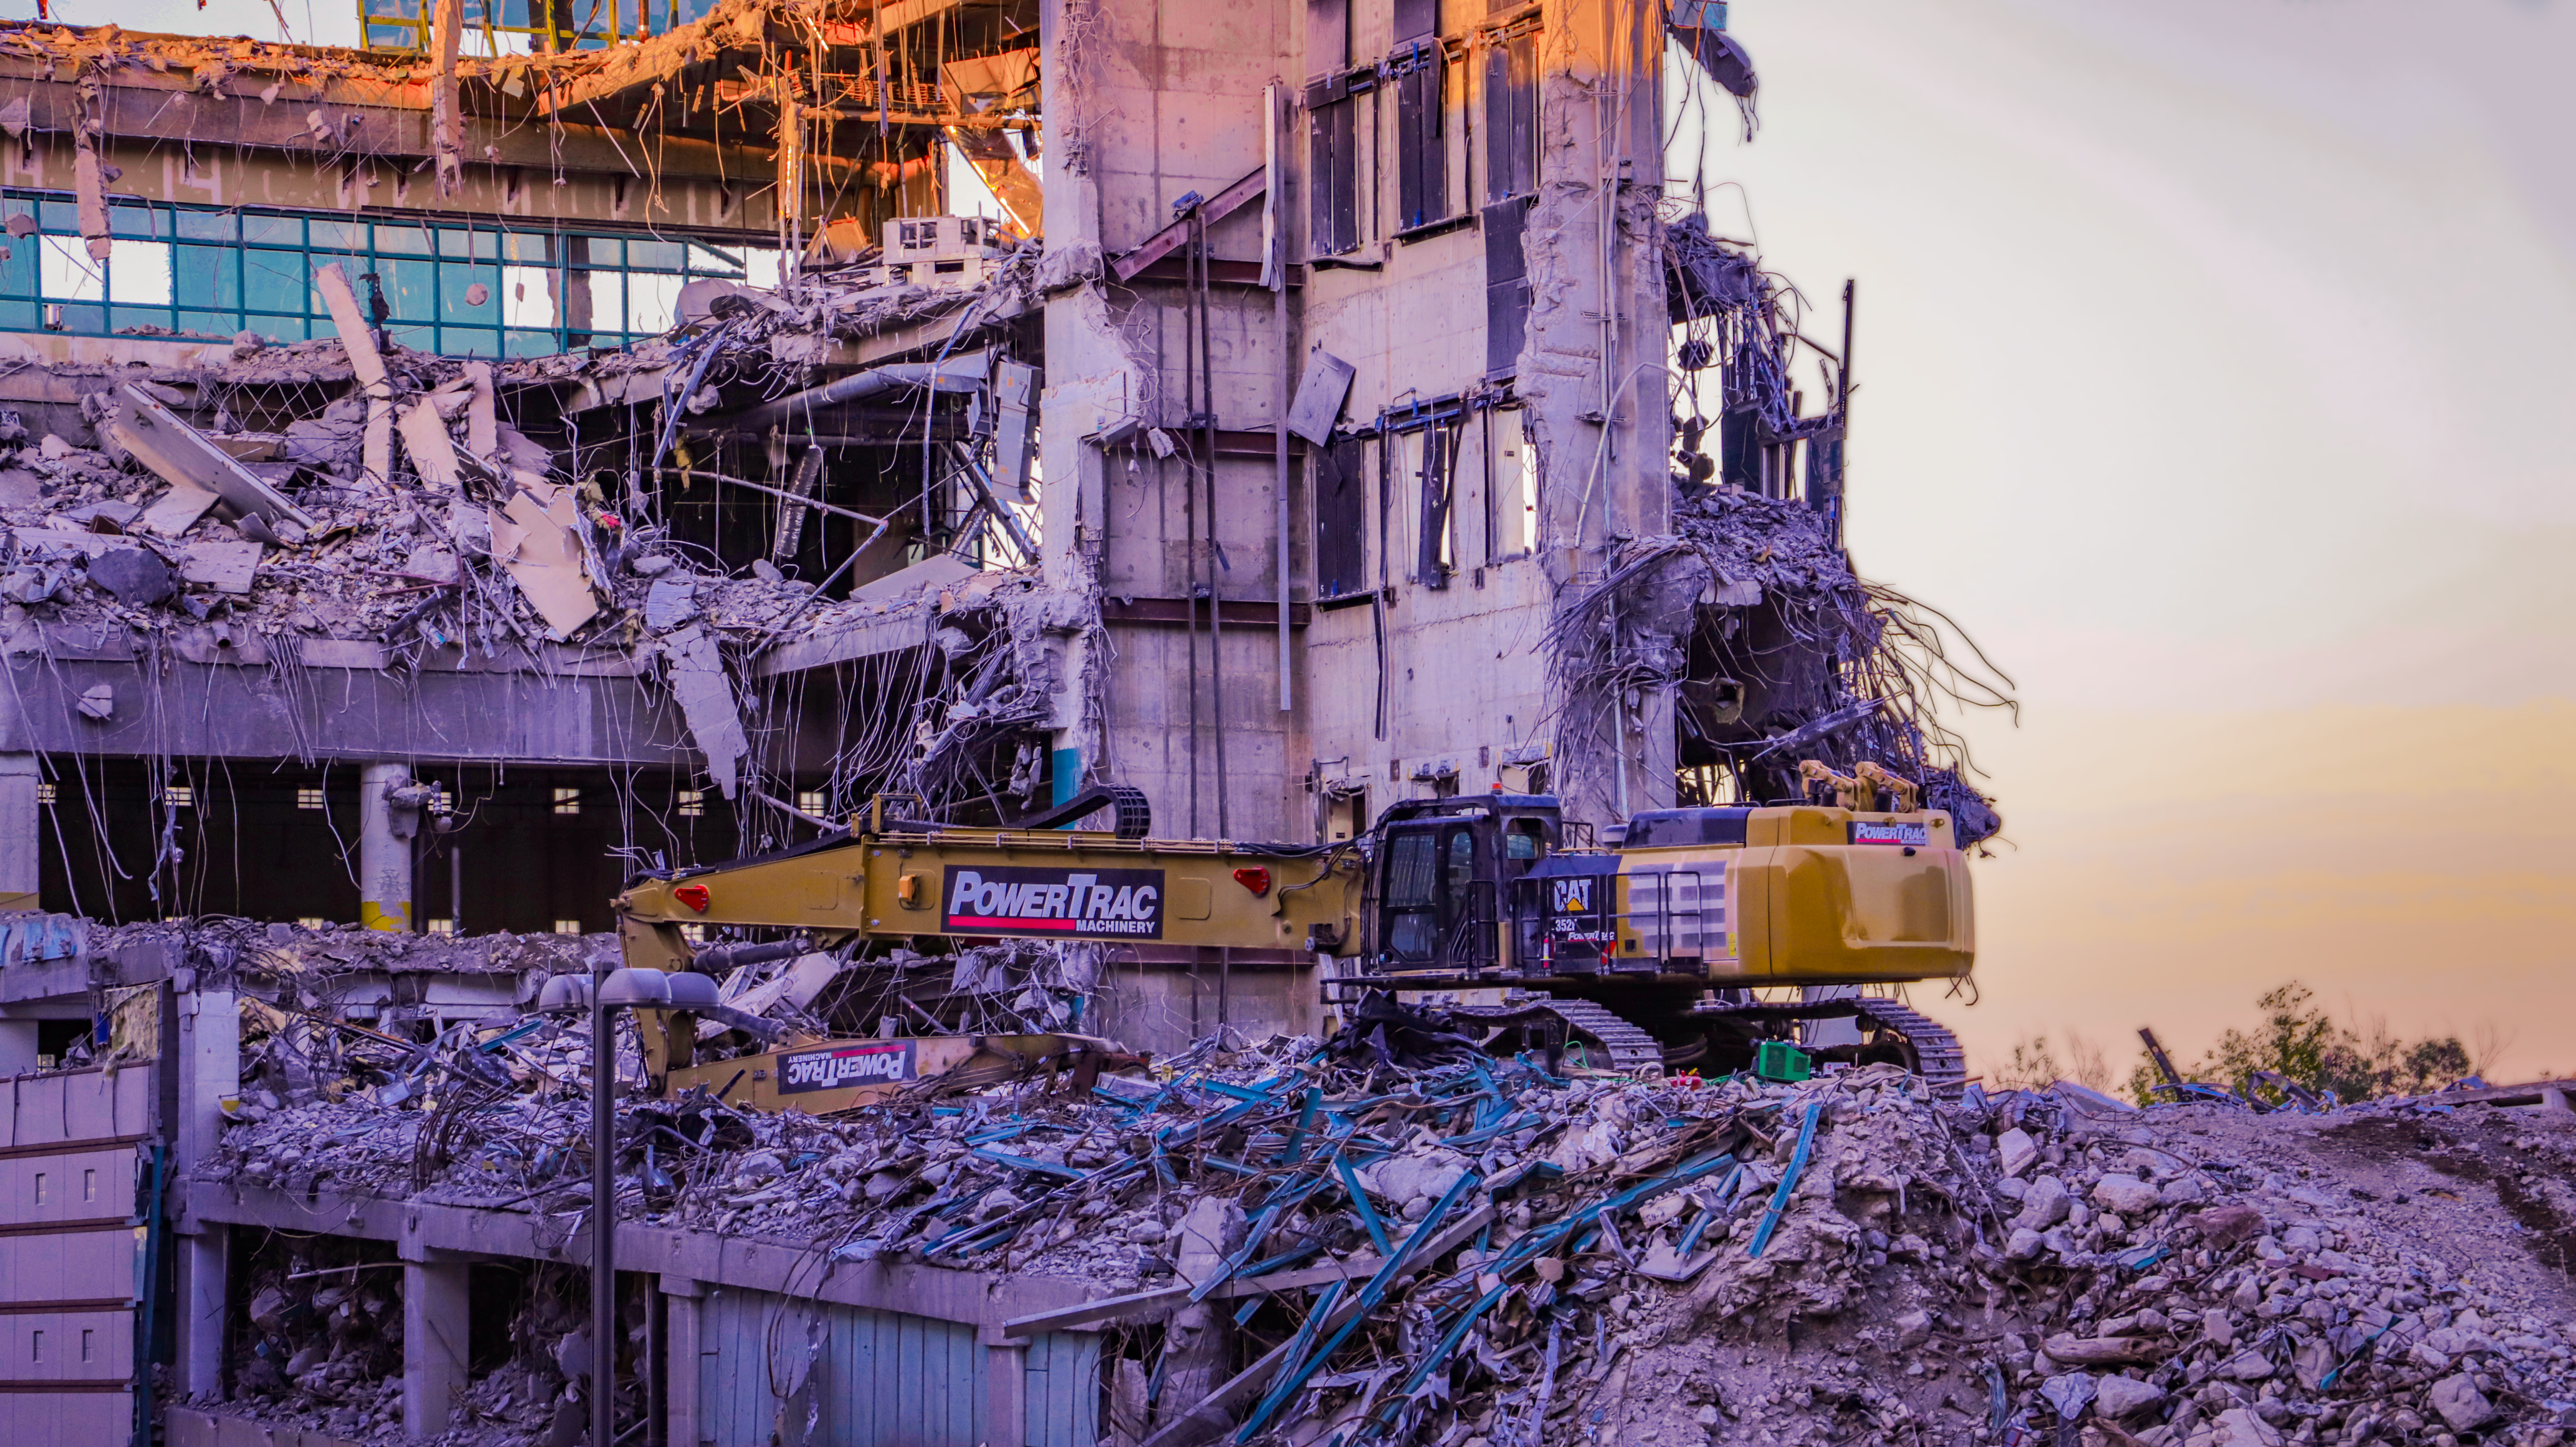
building, demolition, heavy equipment, machine, engineering, crane, rubble, construction, scrap, project